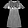
Label: Dress